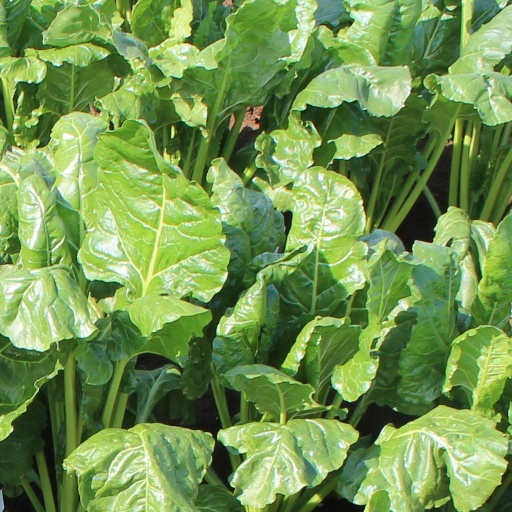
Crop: sugar beet